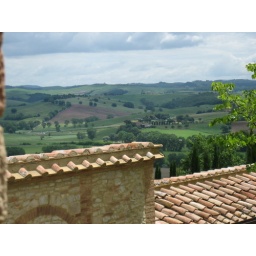
From my bedroom window in my villa in Tuscany, Italy